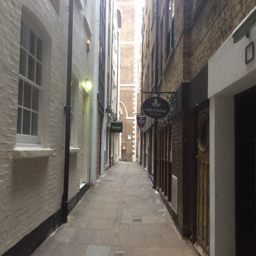
person , near the home of man ... and his cat ?